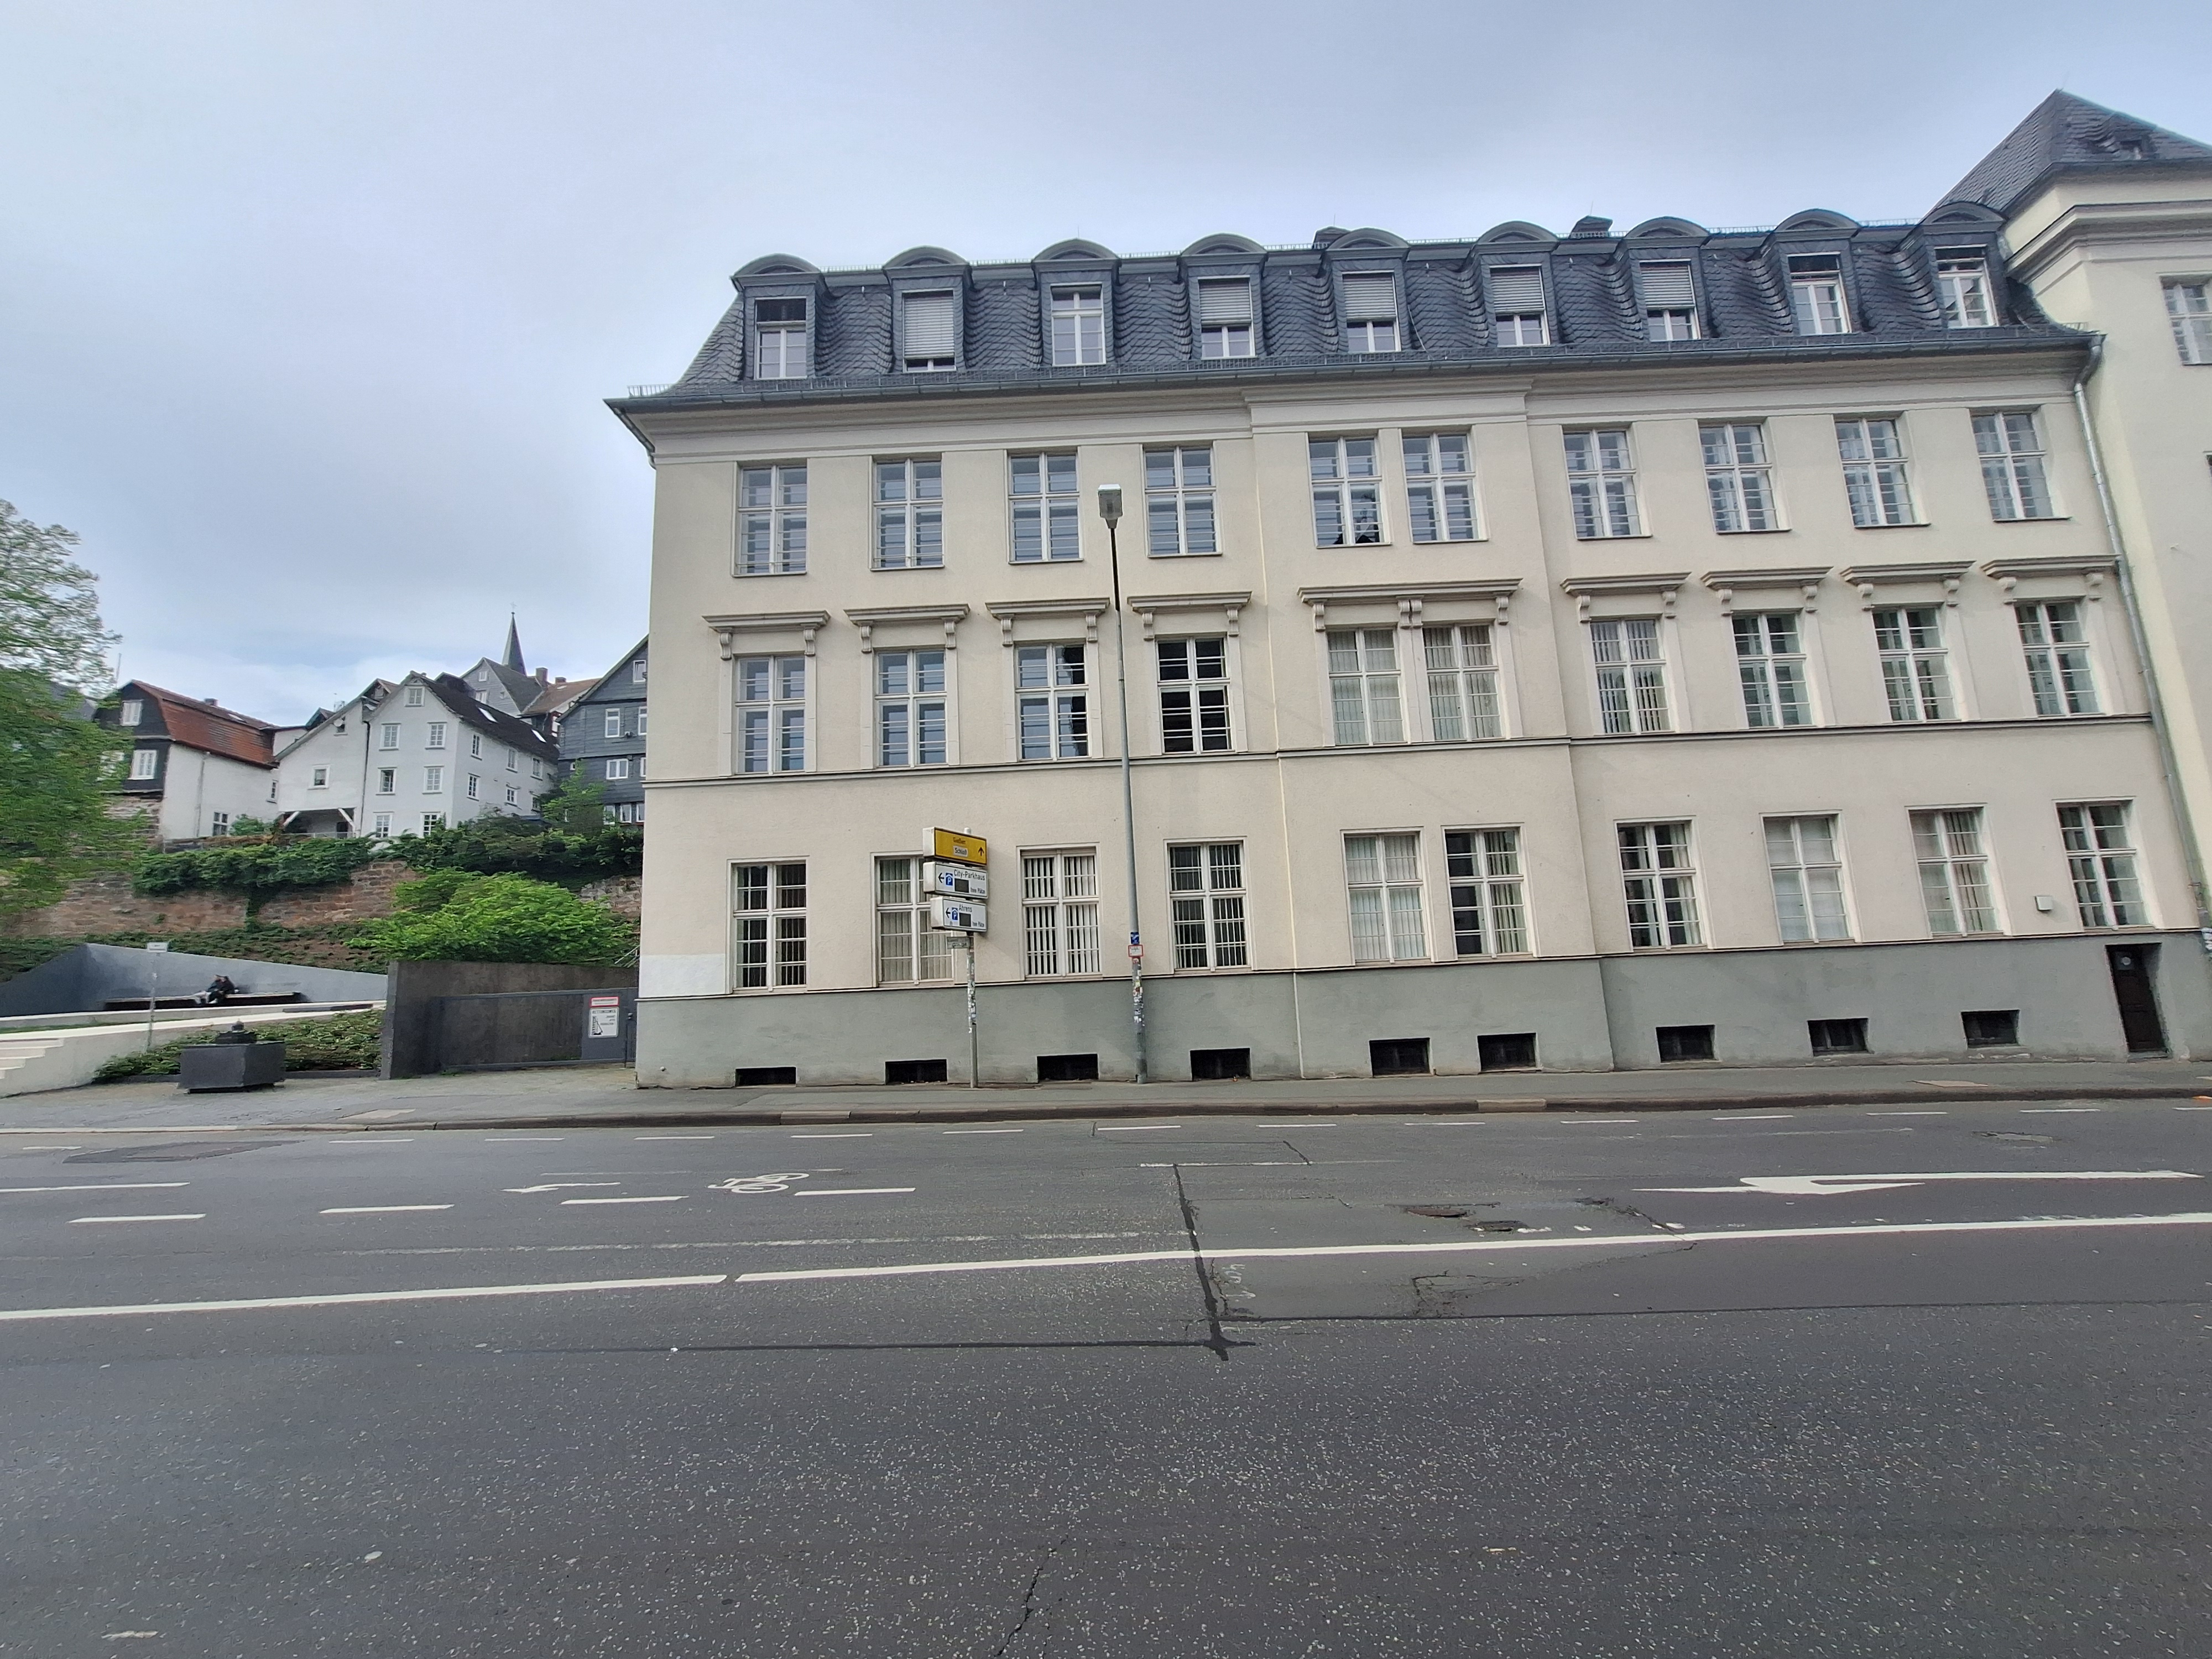
Building: Universitätsstraße 7